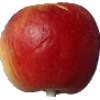
Label: red_yellow_apple